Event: Nepal Earthquake
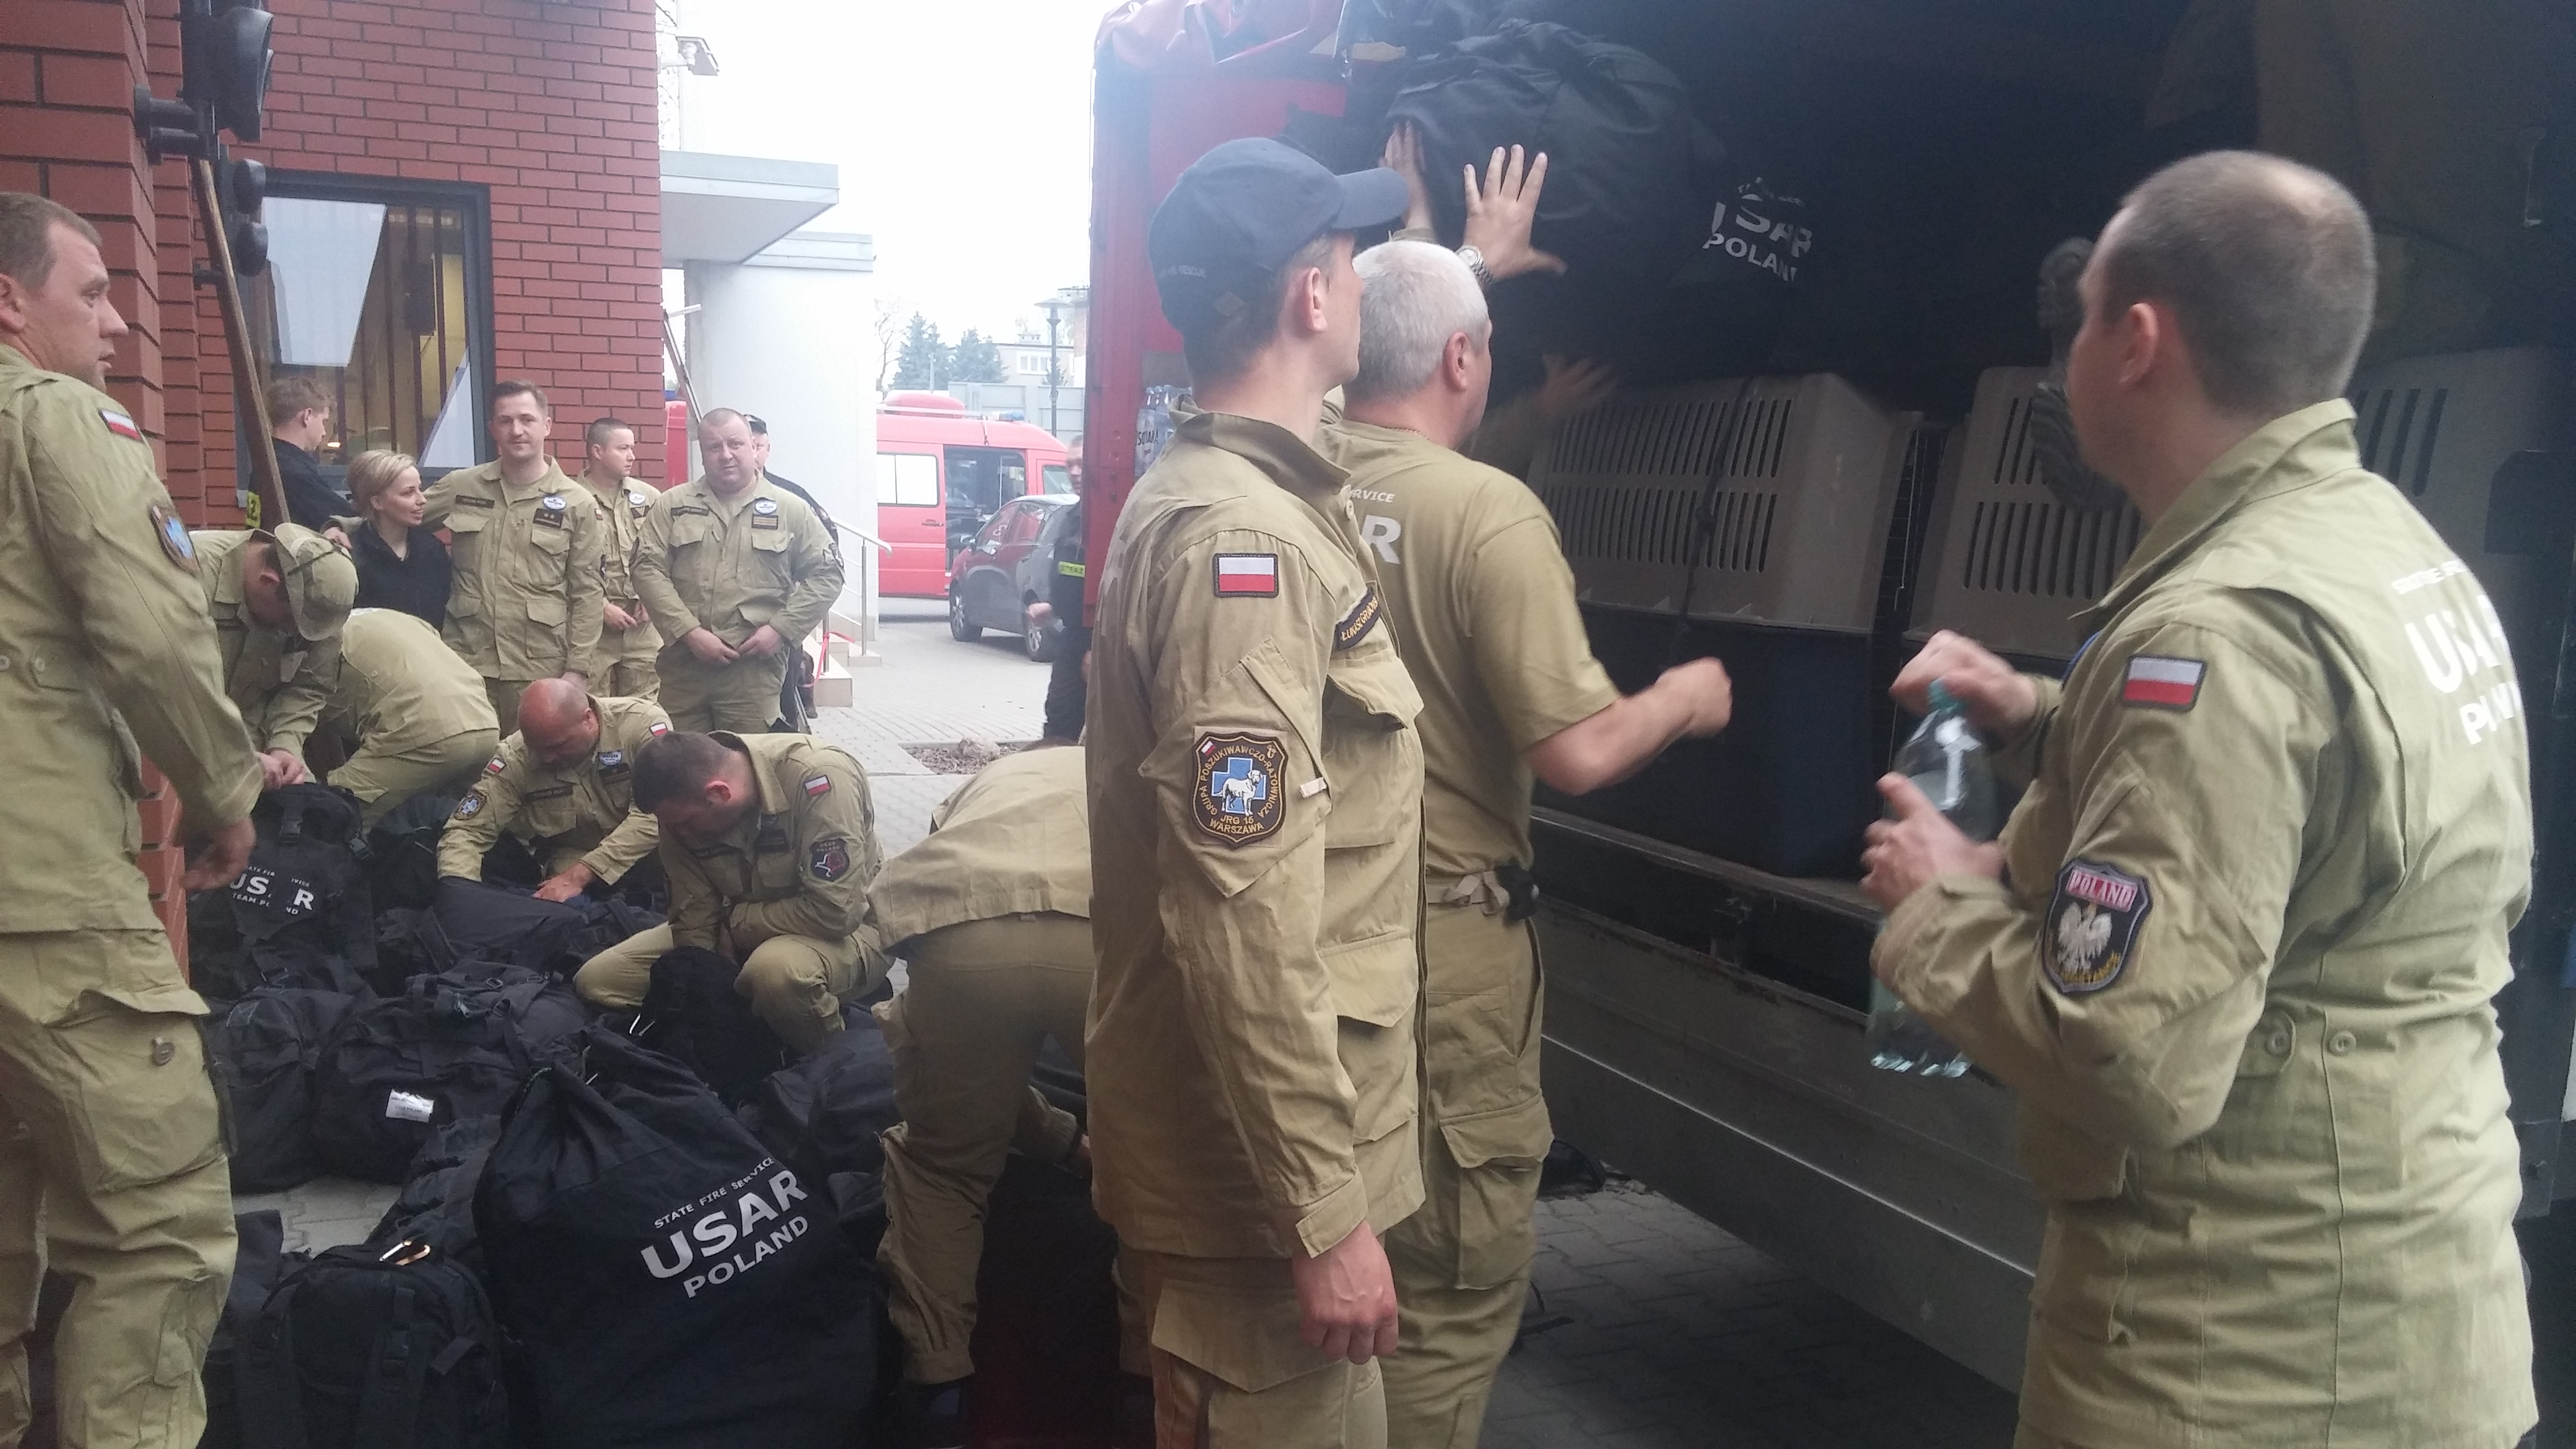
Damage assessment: no_damage